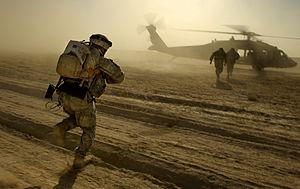
La bataille de Tall Afar a lieu lors de la guerre d'Irak. Les forces gouvernementales irakiennes, appuyées par l'armée américaine, mènent un siège contre la ville, proche de la frontière avec la Syrie et considérée comme un bastion de la guérilla irakienne. Cette ville et ses environs avaient en effet servi de refuge aux insurgés après la bataille de Falloujah.